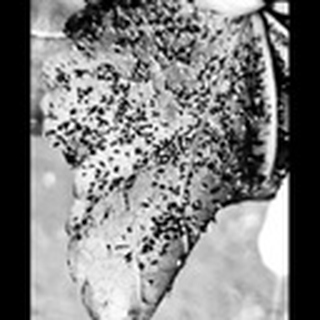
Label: cotton_aphids